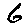
Label: 6